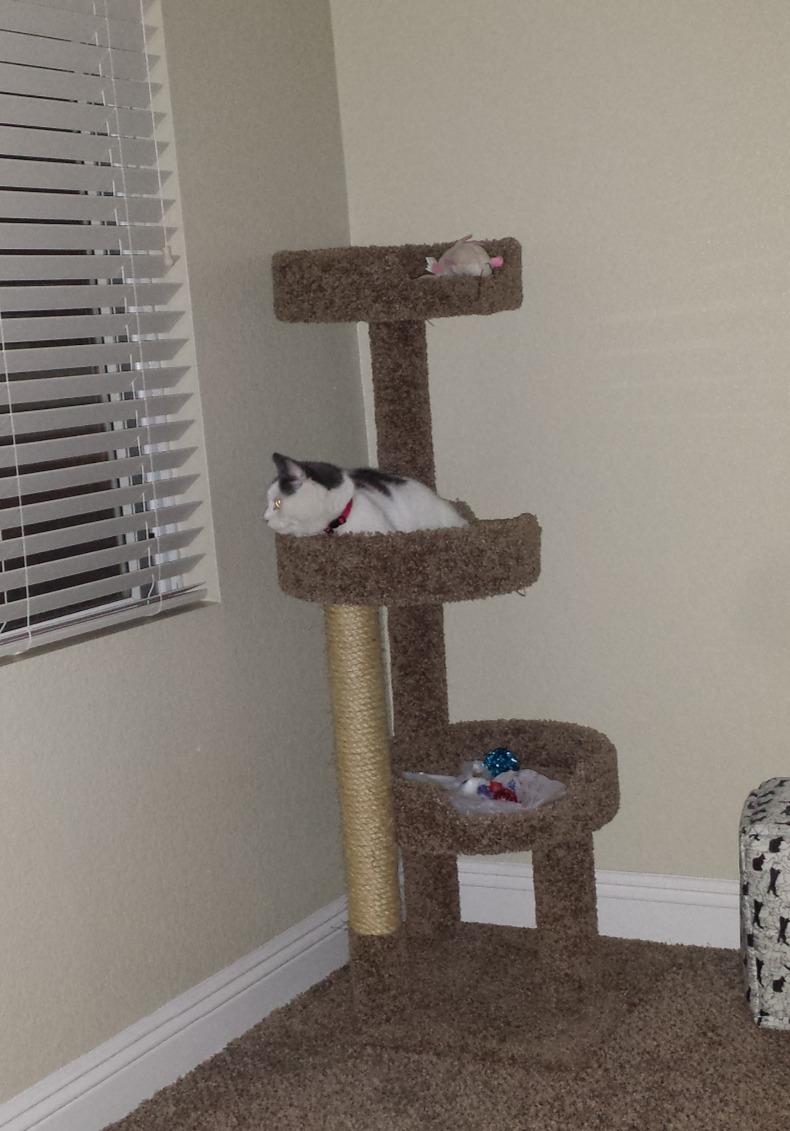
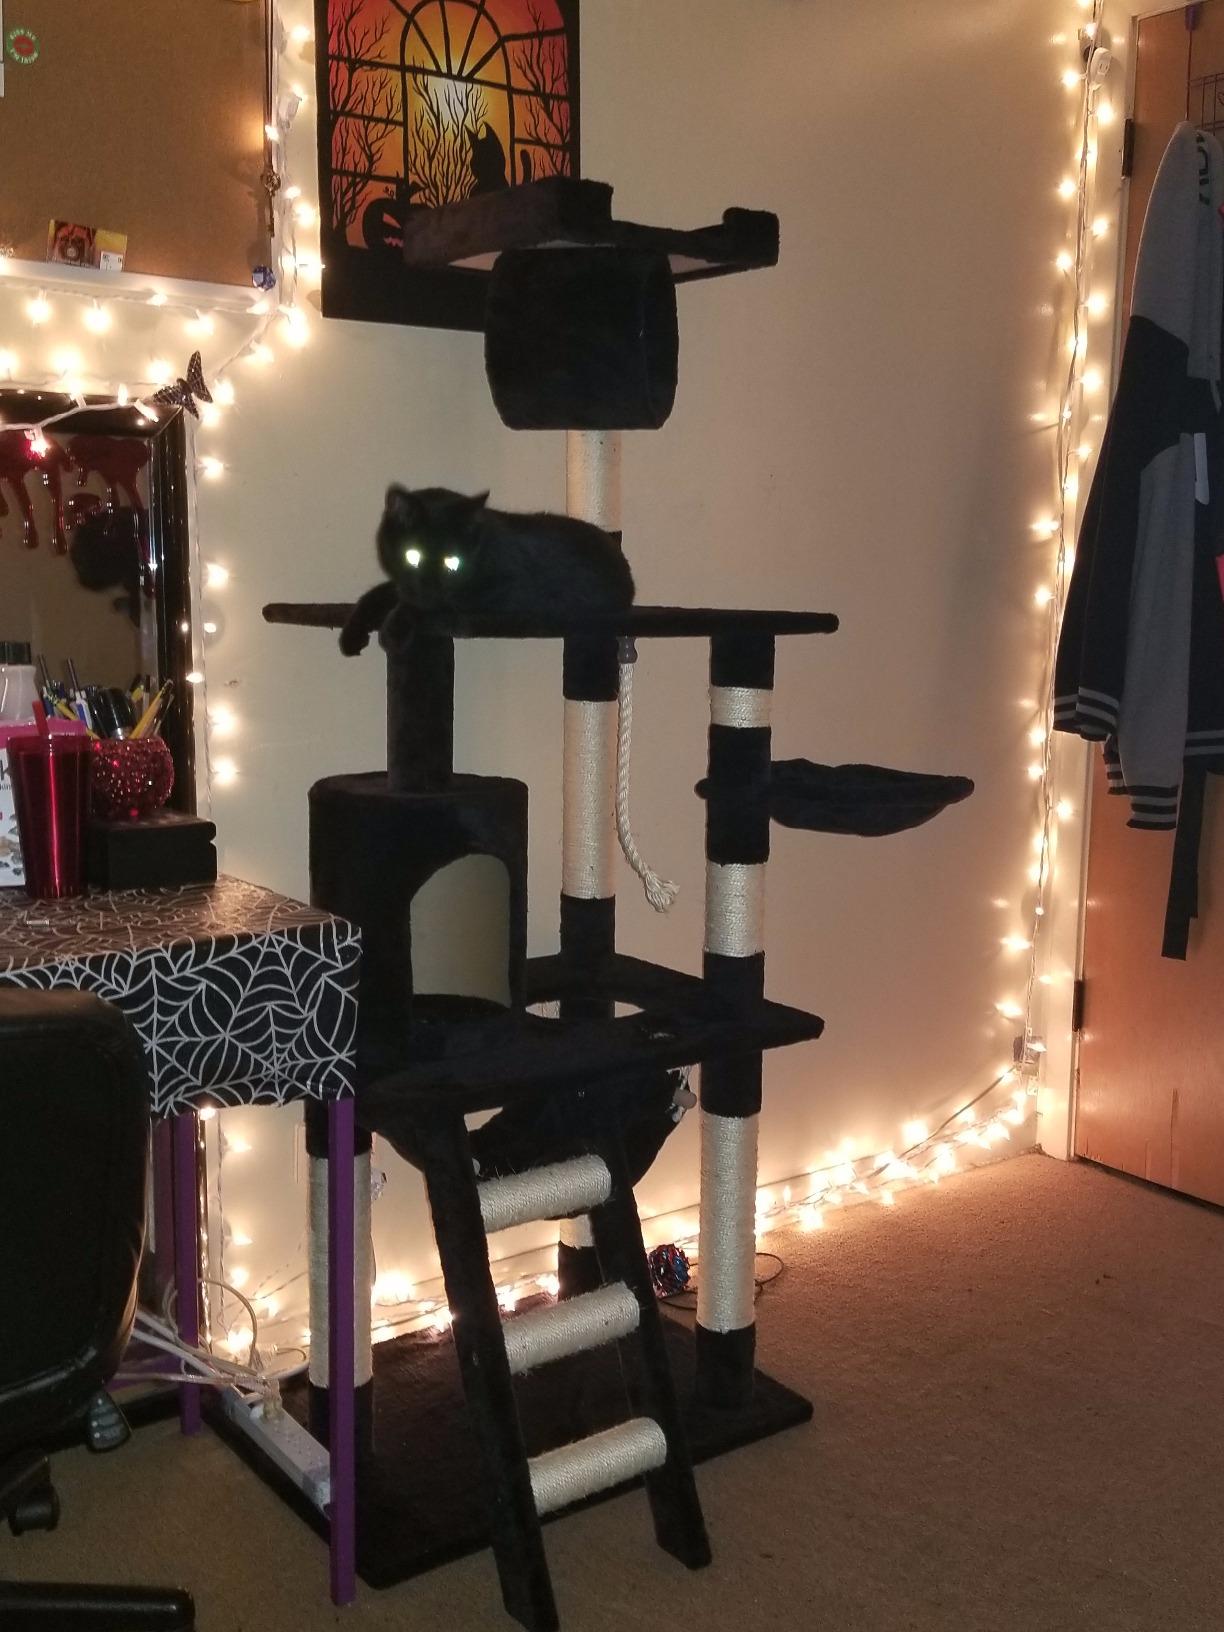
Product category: items_cat tree
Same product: no